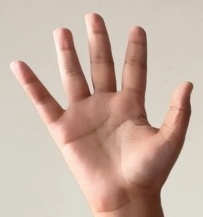
ASL sign: 5